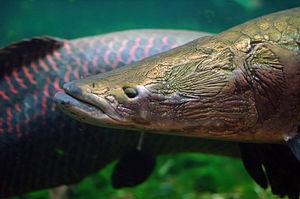
Les poissons ostéoglossiformes forment un ordre aux caractères relativement primitifs parmi les actinoptérygiens.